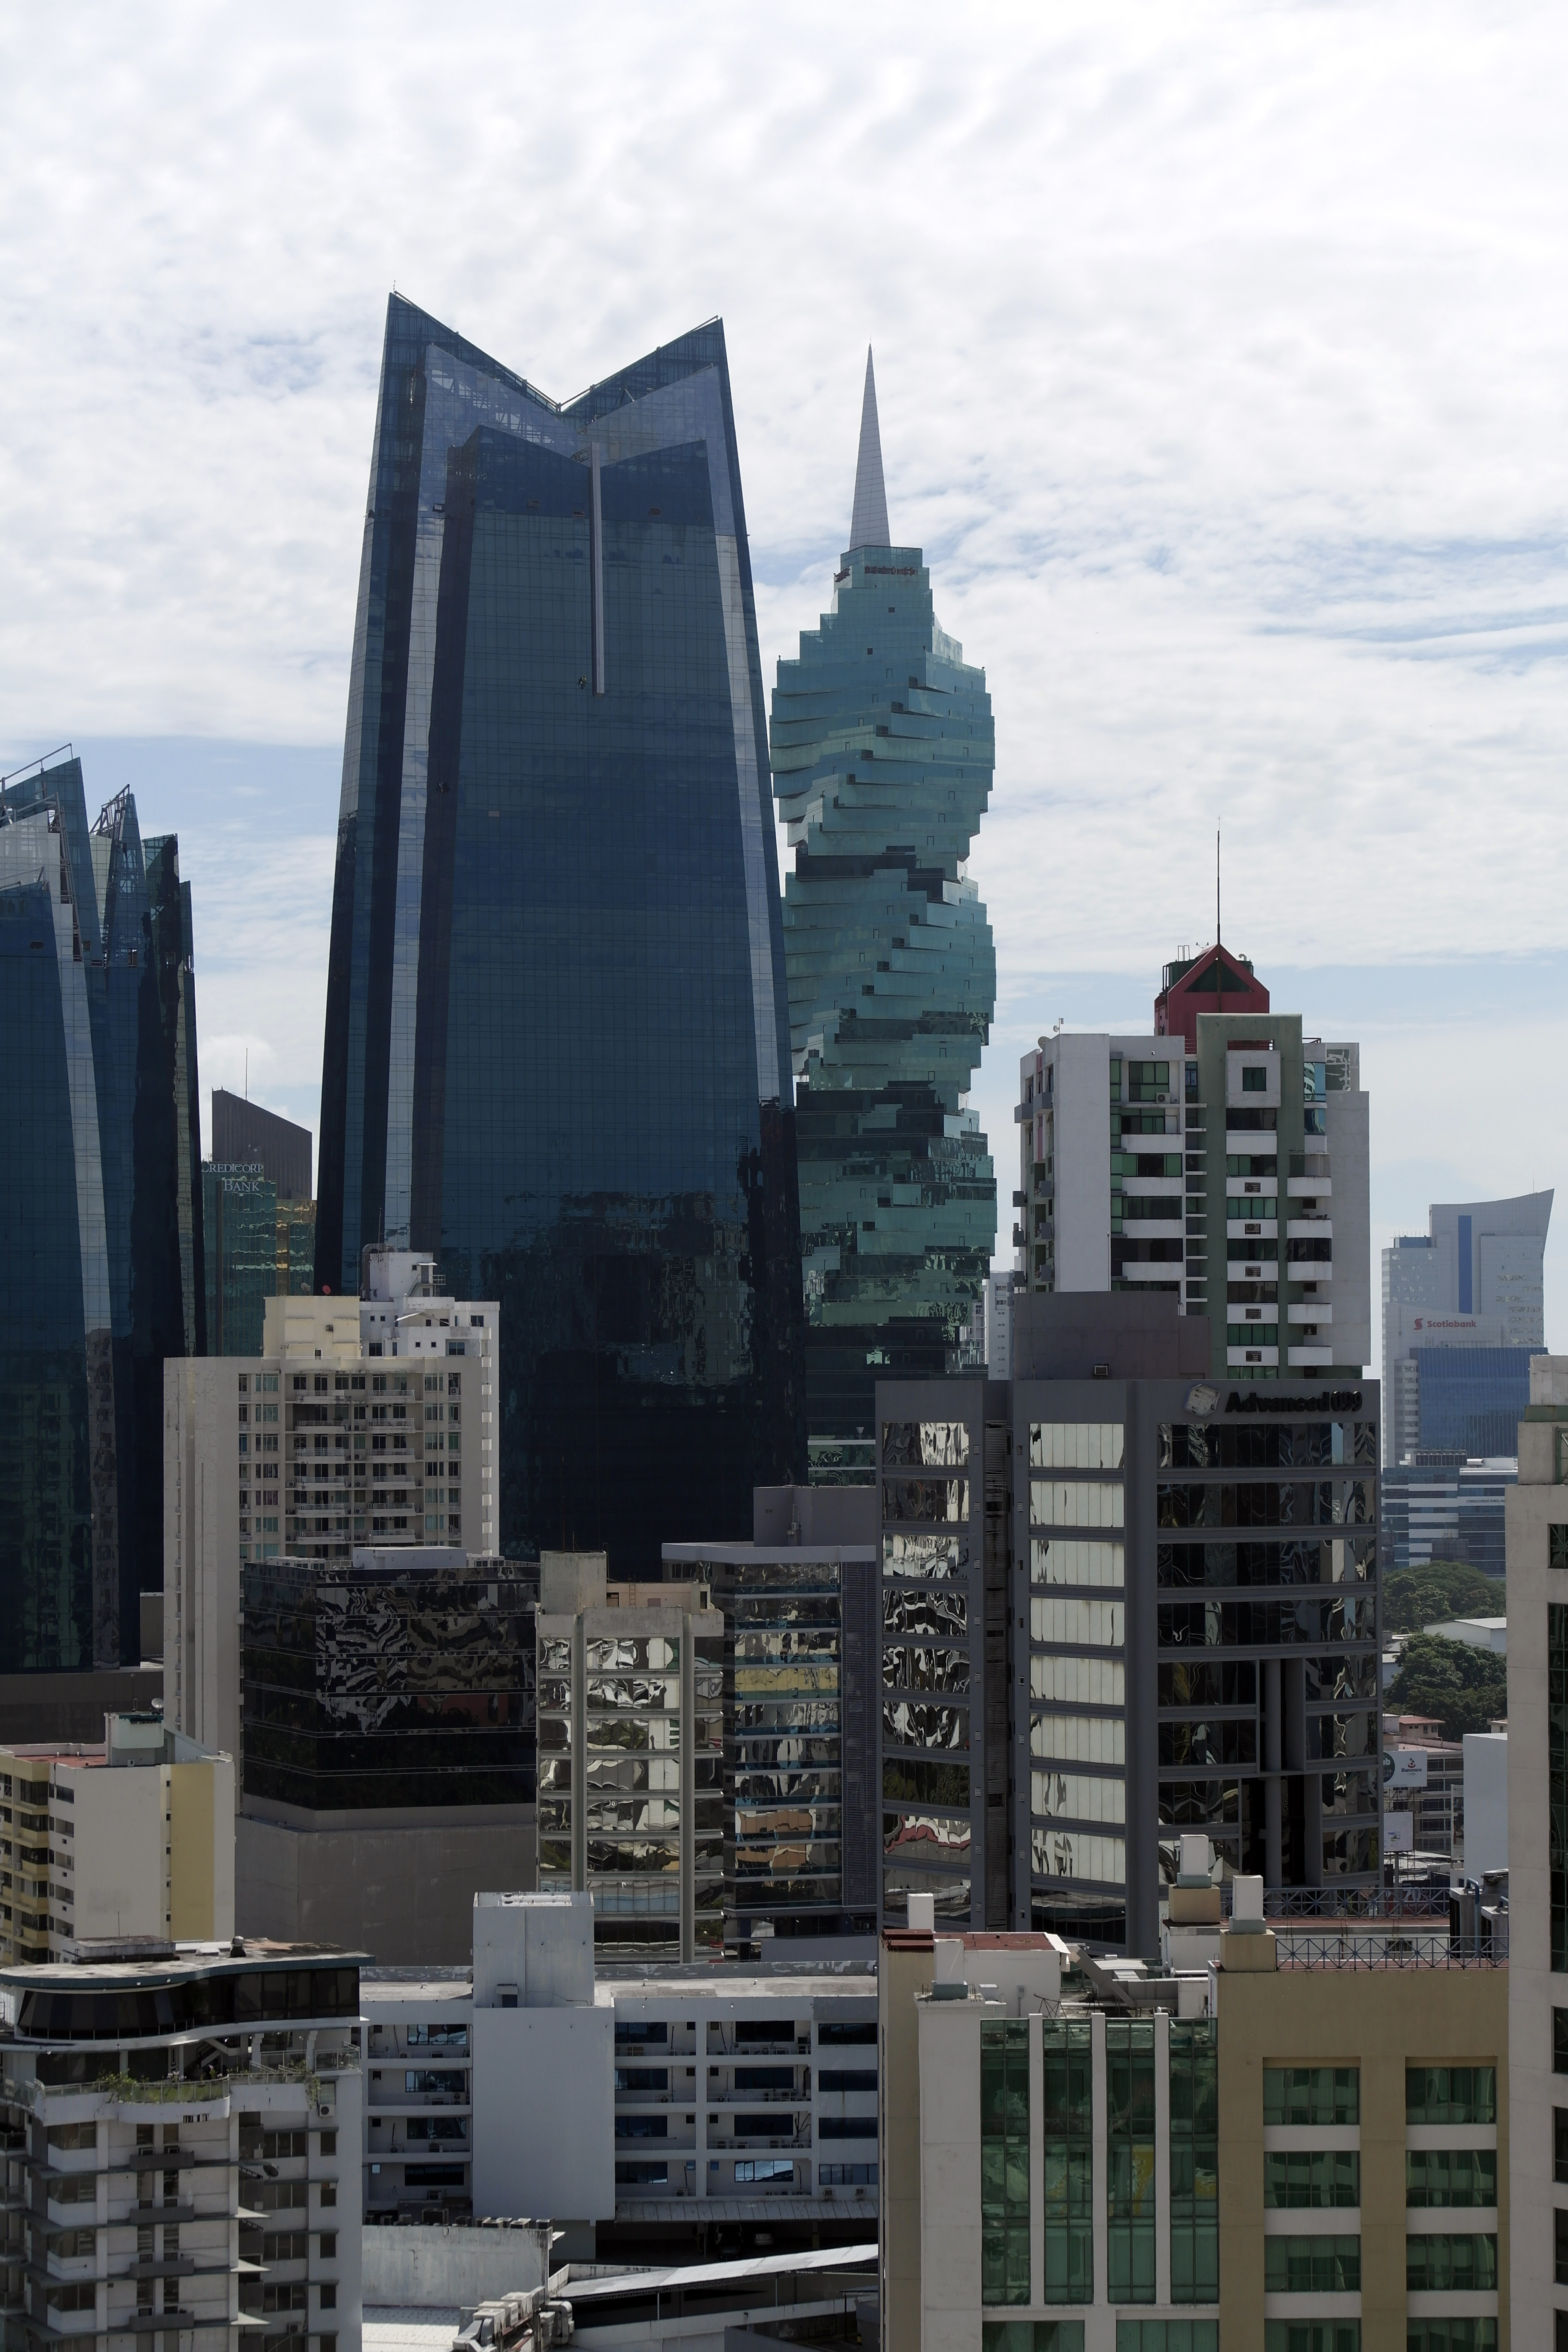
panama, buildings, arquitecture, business, travel, panama city, caribbean, landscape, panoramic, metropolitan area, skyscraper, building, city, urban area, metropolis, cityscape, daytime, skyline, tower block, sky, landmark, architecture, downtown, condominium, tower, corporate headquarters, window, facade